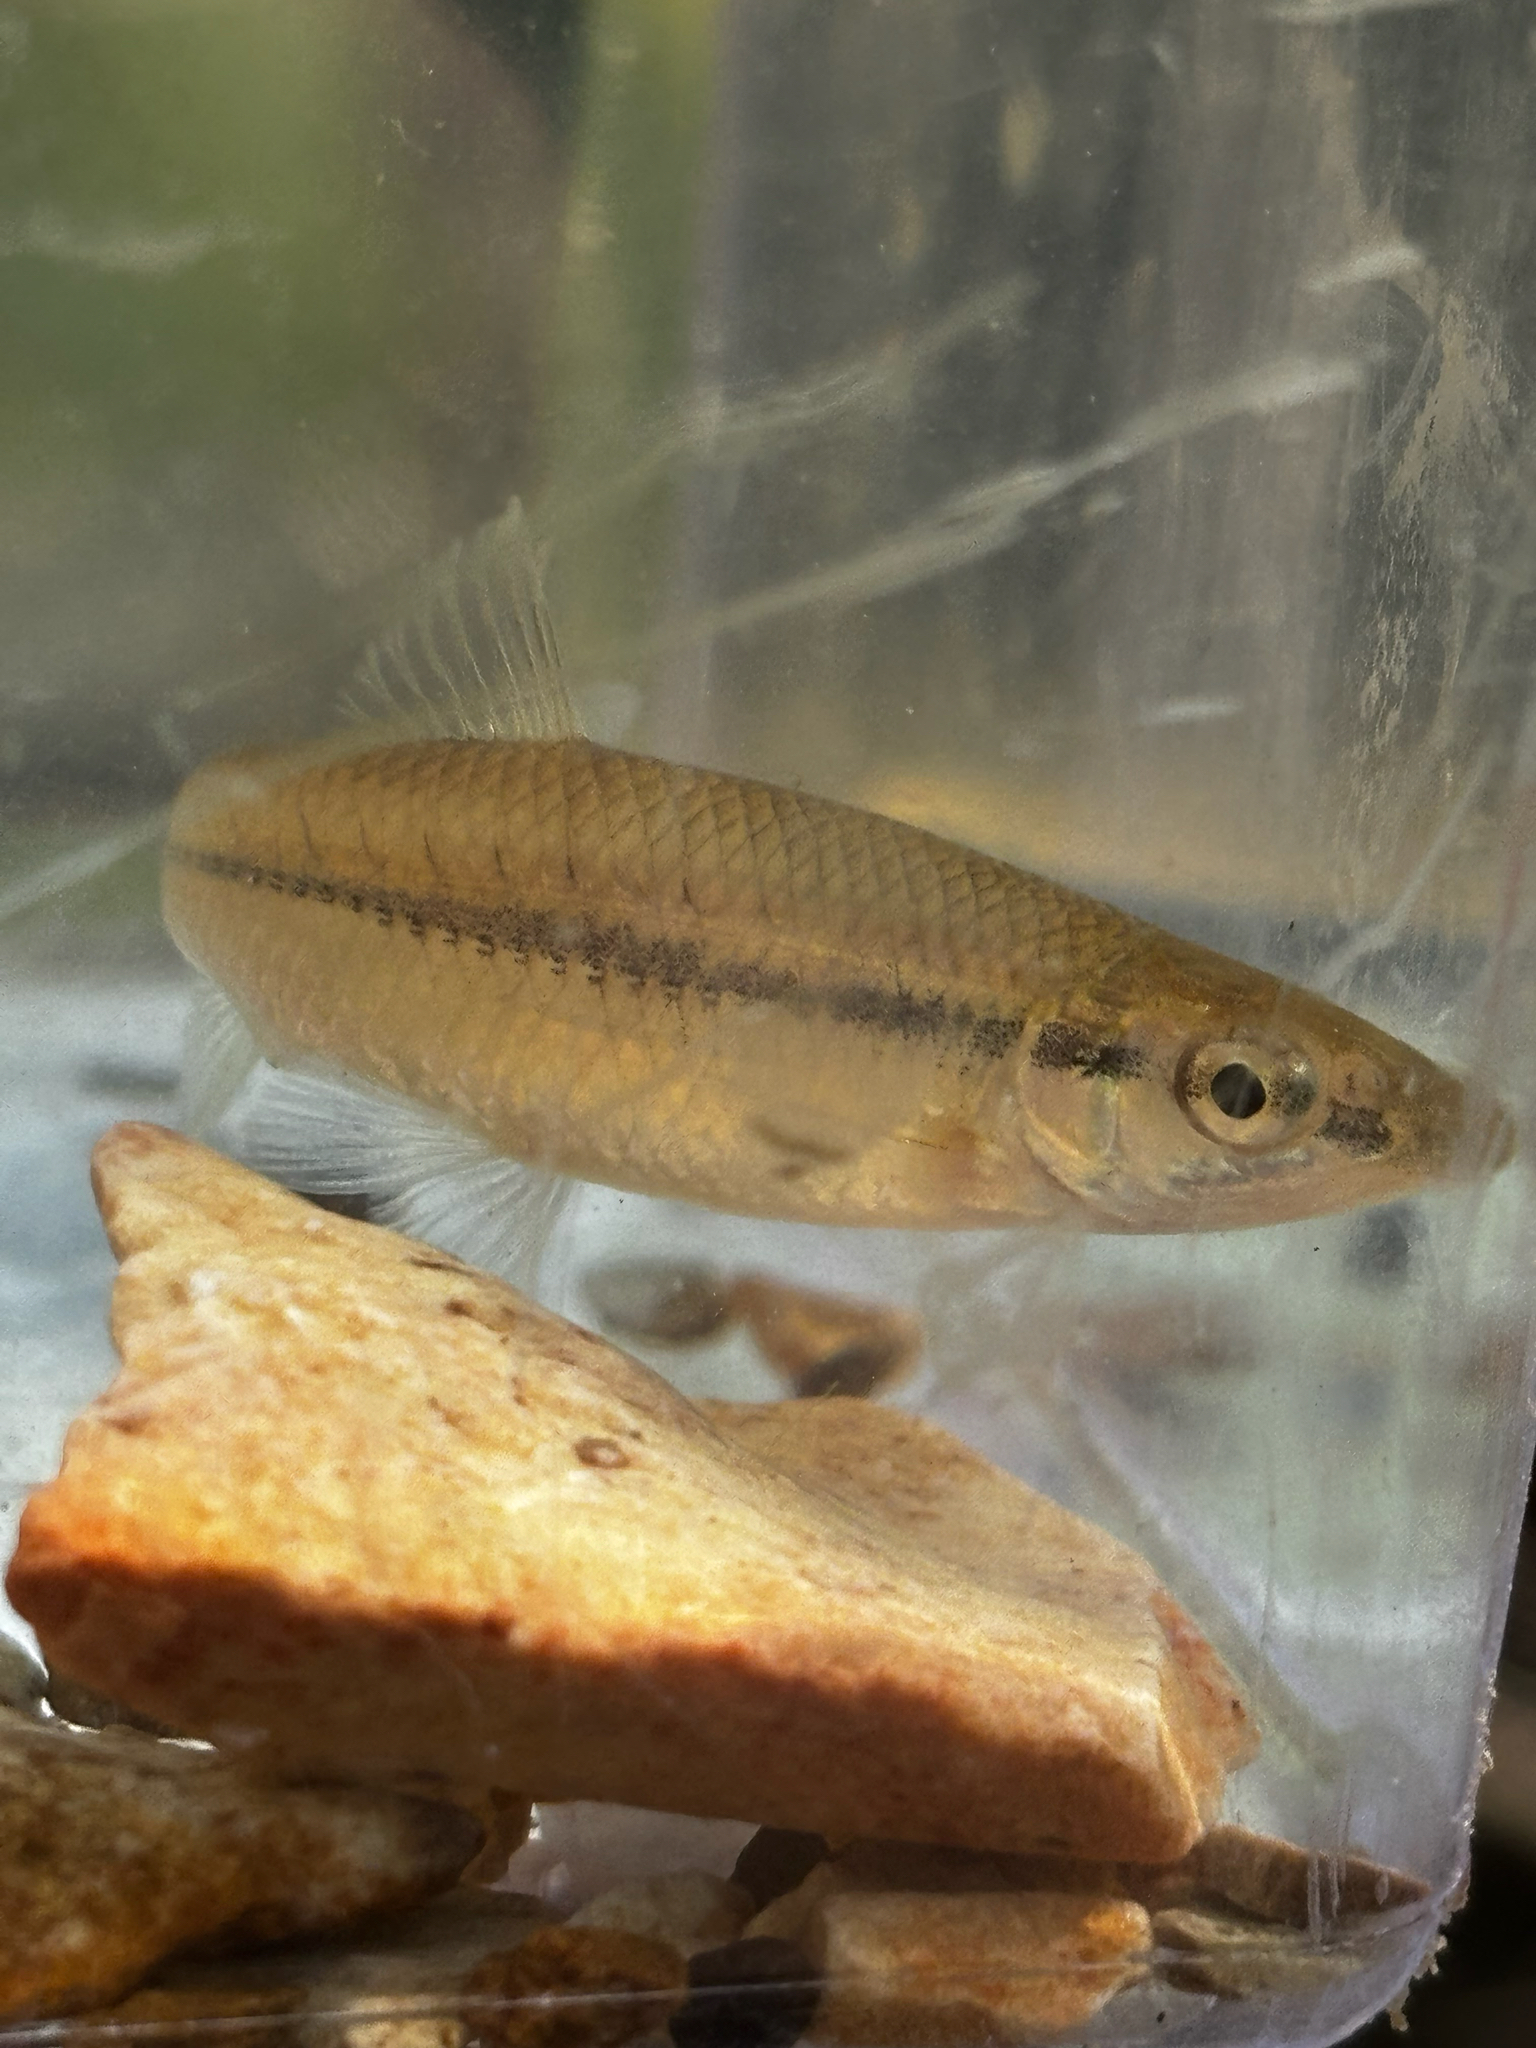
fish (species not among the labelled classes)